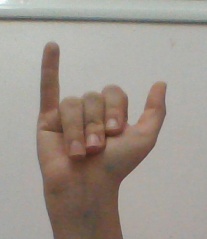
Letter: ya